Battle of Valenciennes (1656)

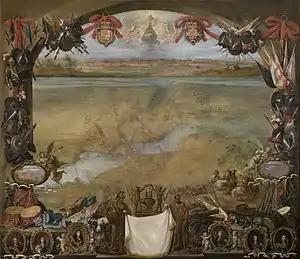
View of the Battle of Valenciennes, oil on canvas by David Teniers II.

The Battle of Valenciennes became the subject poems, songs, artworks, prints, coins, and publications, including several paintings by Flemish artists like David Teniers II and Pieter Snayers. Teniers, who was the court painter at Brussels, depicted the relief in a canvas using all the topographical, allegorical and rhetorical means of the Baroque imagery. The commanders of the army, including John Joseph, the Prince of Condé and the Marquis of Caracena, were portrayed along a bust of Philip IV. In the painting, John Joseph appears in horseback, performing a levade, a position which makes reference to his leadership abilities. Snayers, a celebrated battle artist, was commissioned to depict the battle in a large canvas. It was owned by the Count of Peñaranda, who had led the Spanish delegation at the Peace of Münster, and, on his death on 1676, it was acquired by Ferdinand Bonaventura von Harrach, Imperial ambassador at the Spanish court. The painting was much celebrated, and the "rederijker" Cornelis de Bie devoted more space to it in his work "Het Gulden Cabinet" (1662), a collection of biographical sketches of Flemish and Dutch painters, than to any other painting.